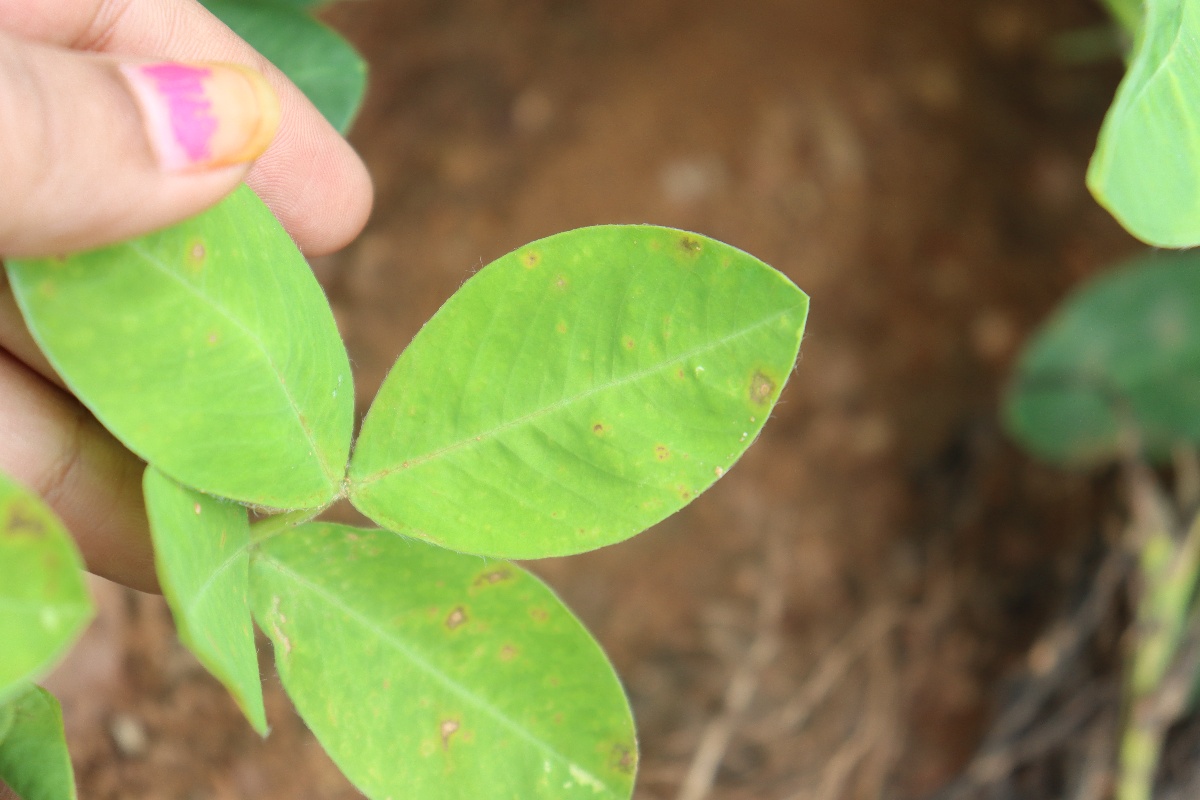
Label: early_leaf_spot